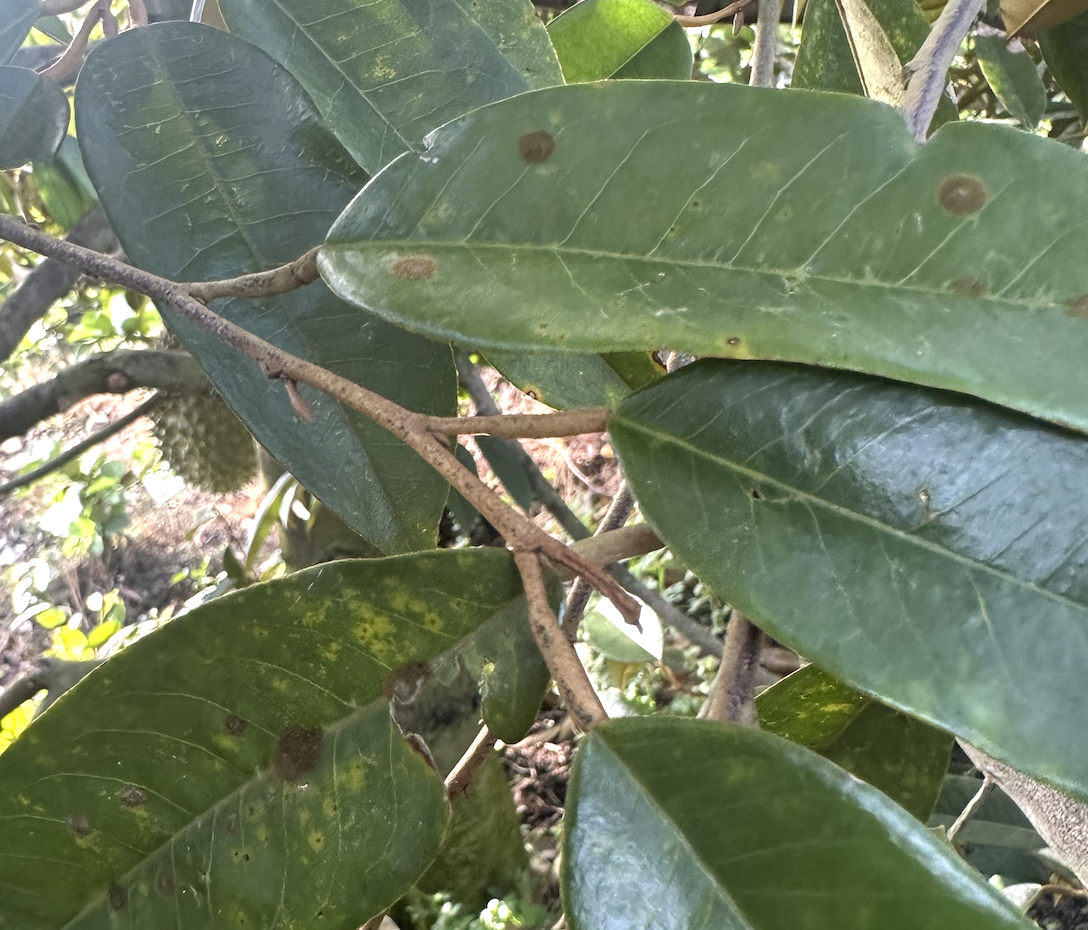
Label: stem_blight